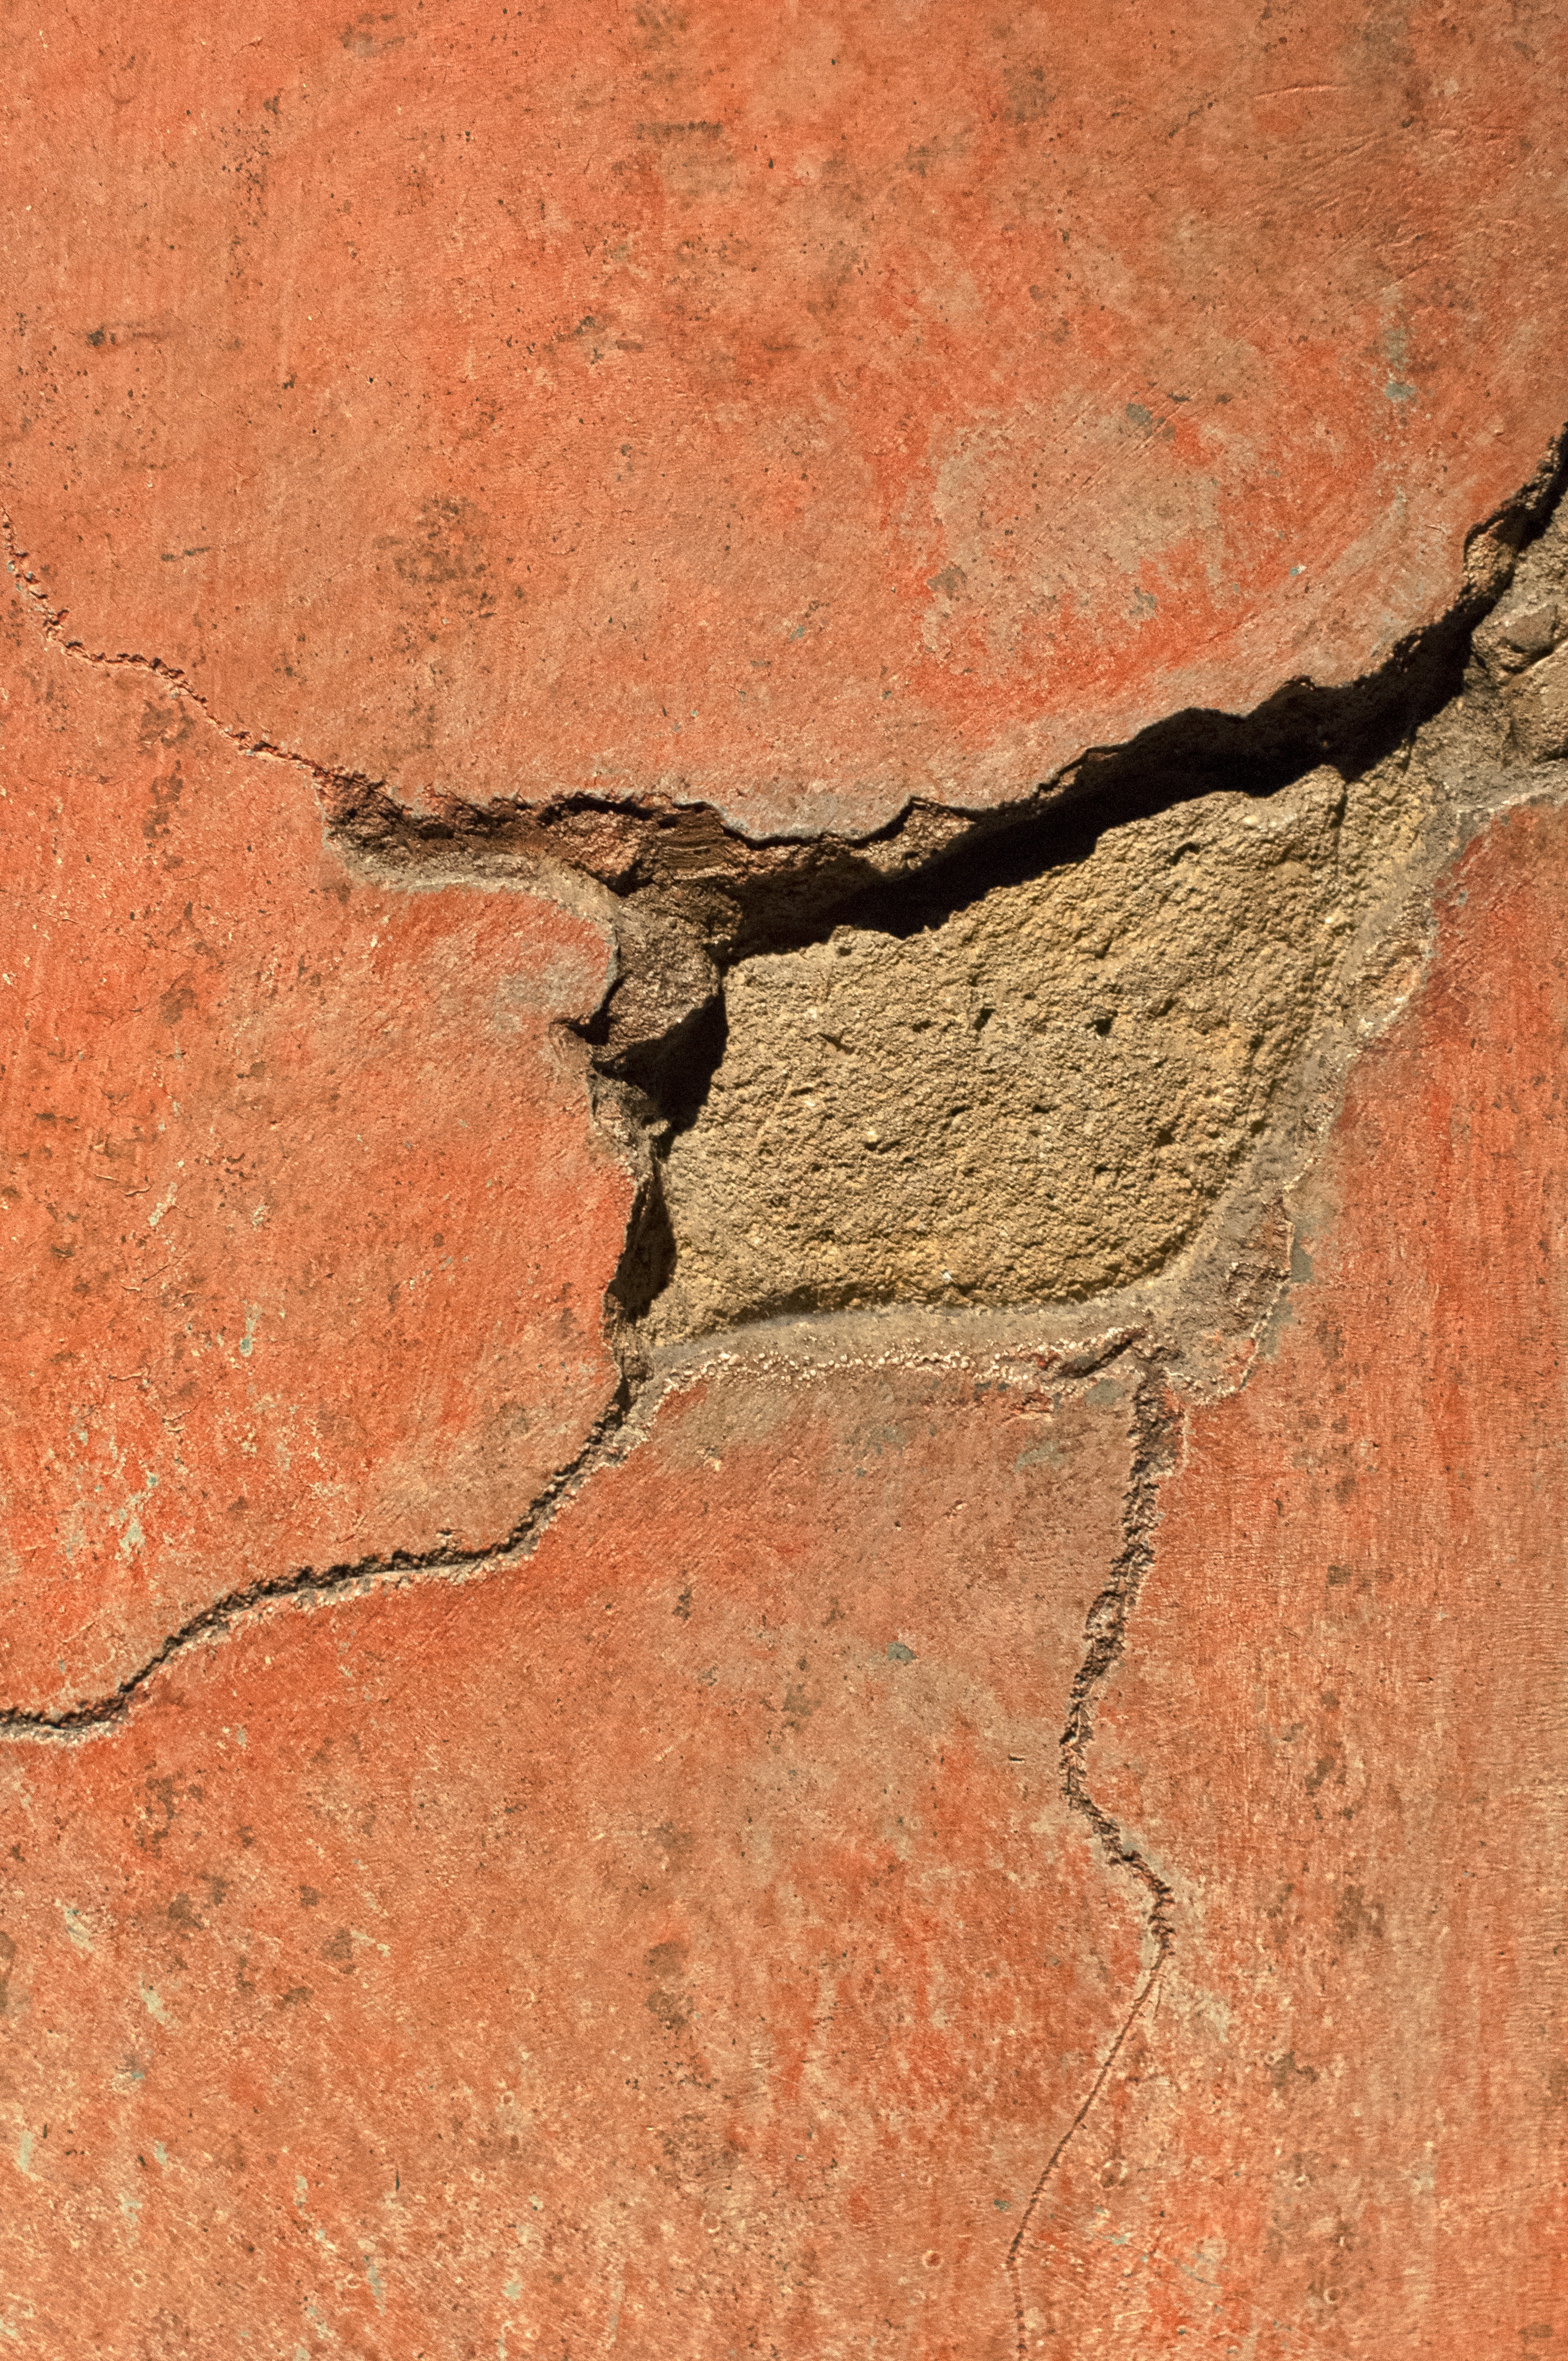
rock, architecture, wood, texture, building, wall, travel, soil, brick, material, cracked, geology, features, distressed, distress